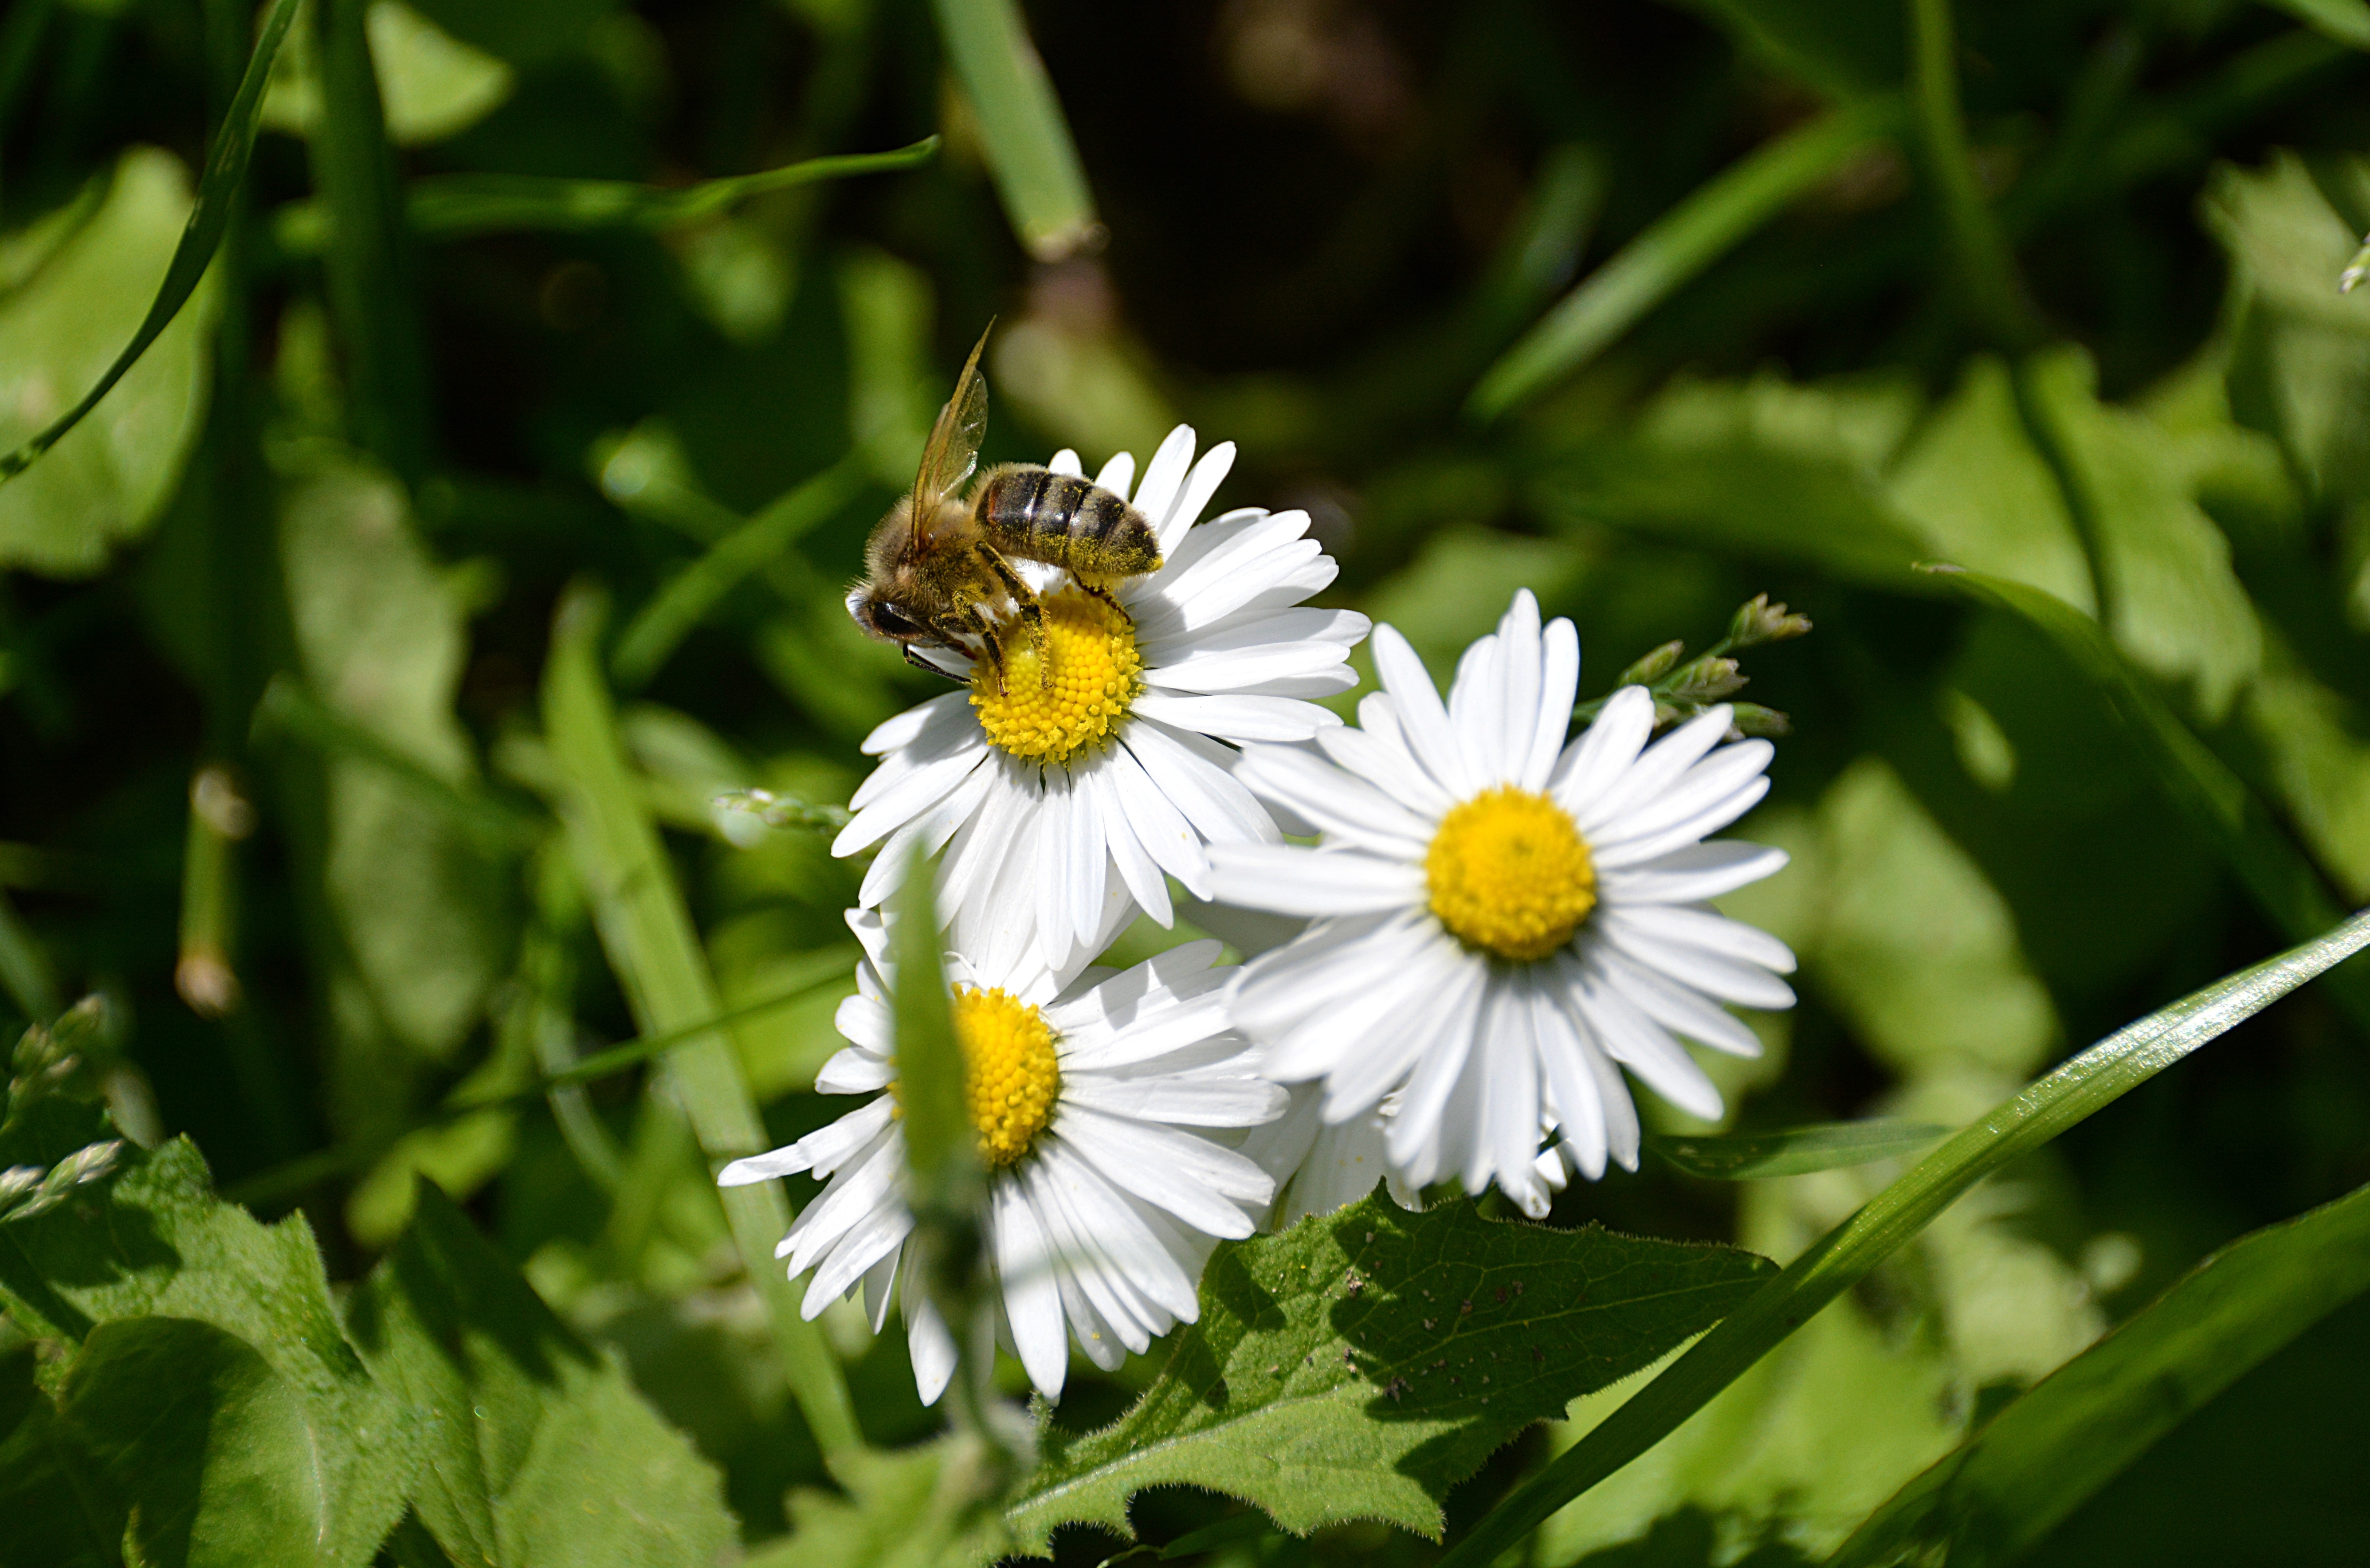
nature, plant, meadow, flower, petal, honey, daisy, pollen, green, insect, botany, flora, fauna, invertebrate, wildflower, flowers, close up, bee, insects, foraging, flowering, marguerite, forage, macro photography, white flowers, flowering plant, daisy family, pollinator, oxeye daisy, land plant, chamaemelum nobile, membrane winged insect